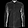
Label: Shirt